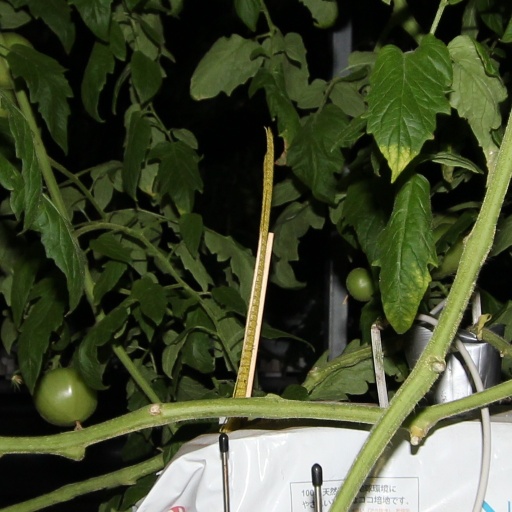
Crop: tomato